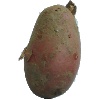
Label: Potato Red 1